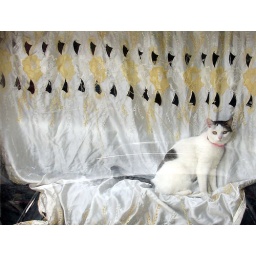
848 cat in window